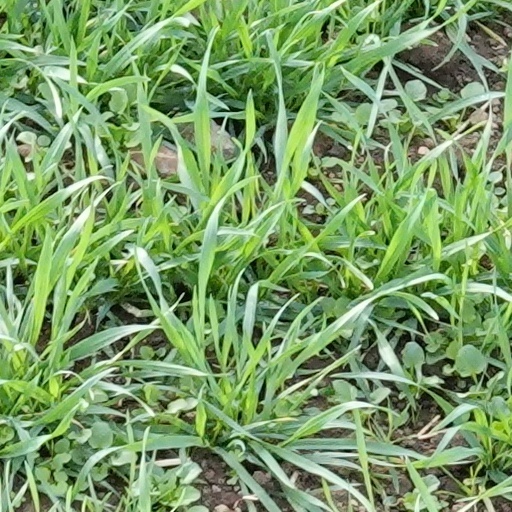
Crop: wheat